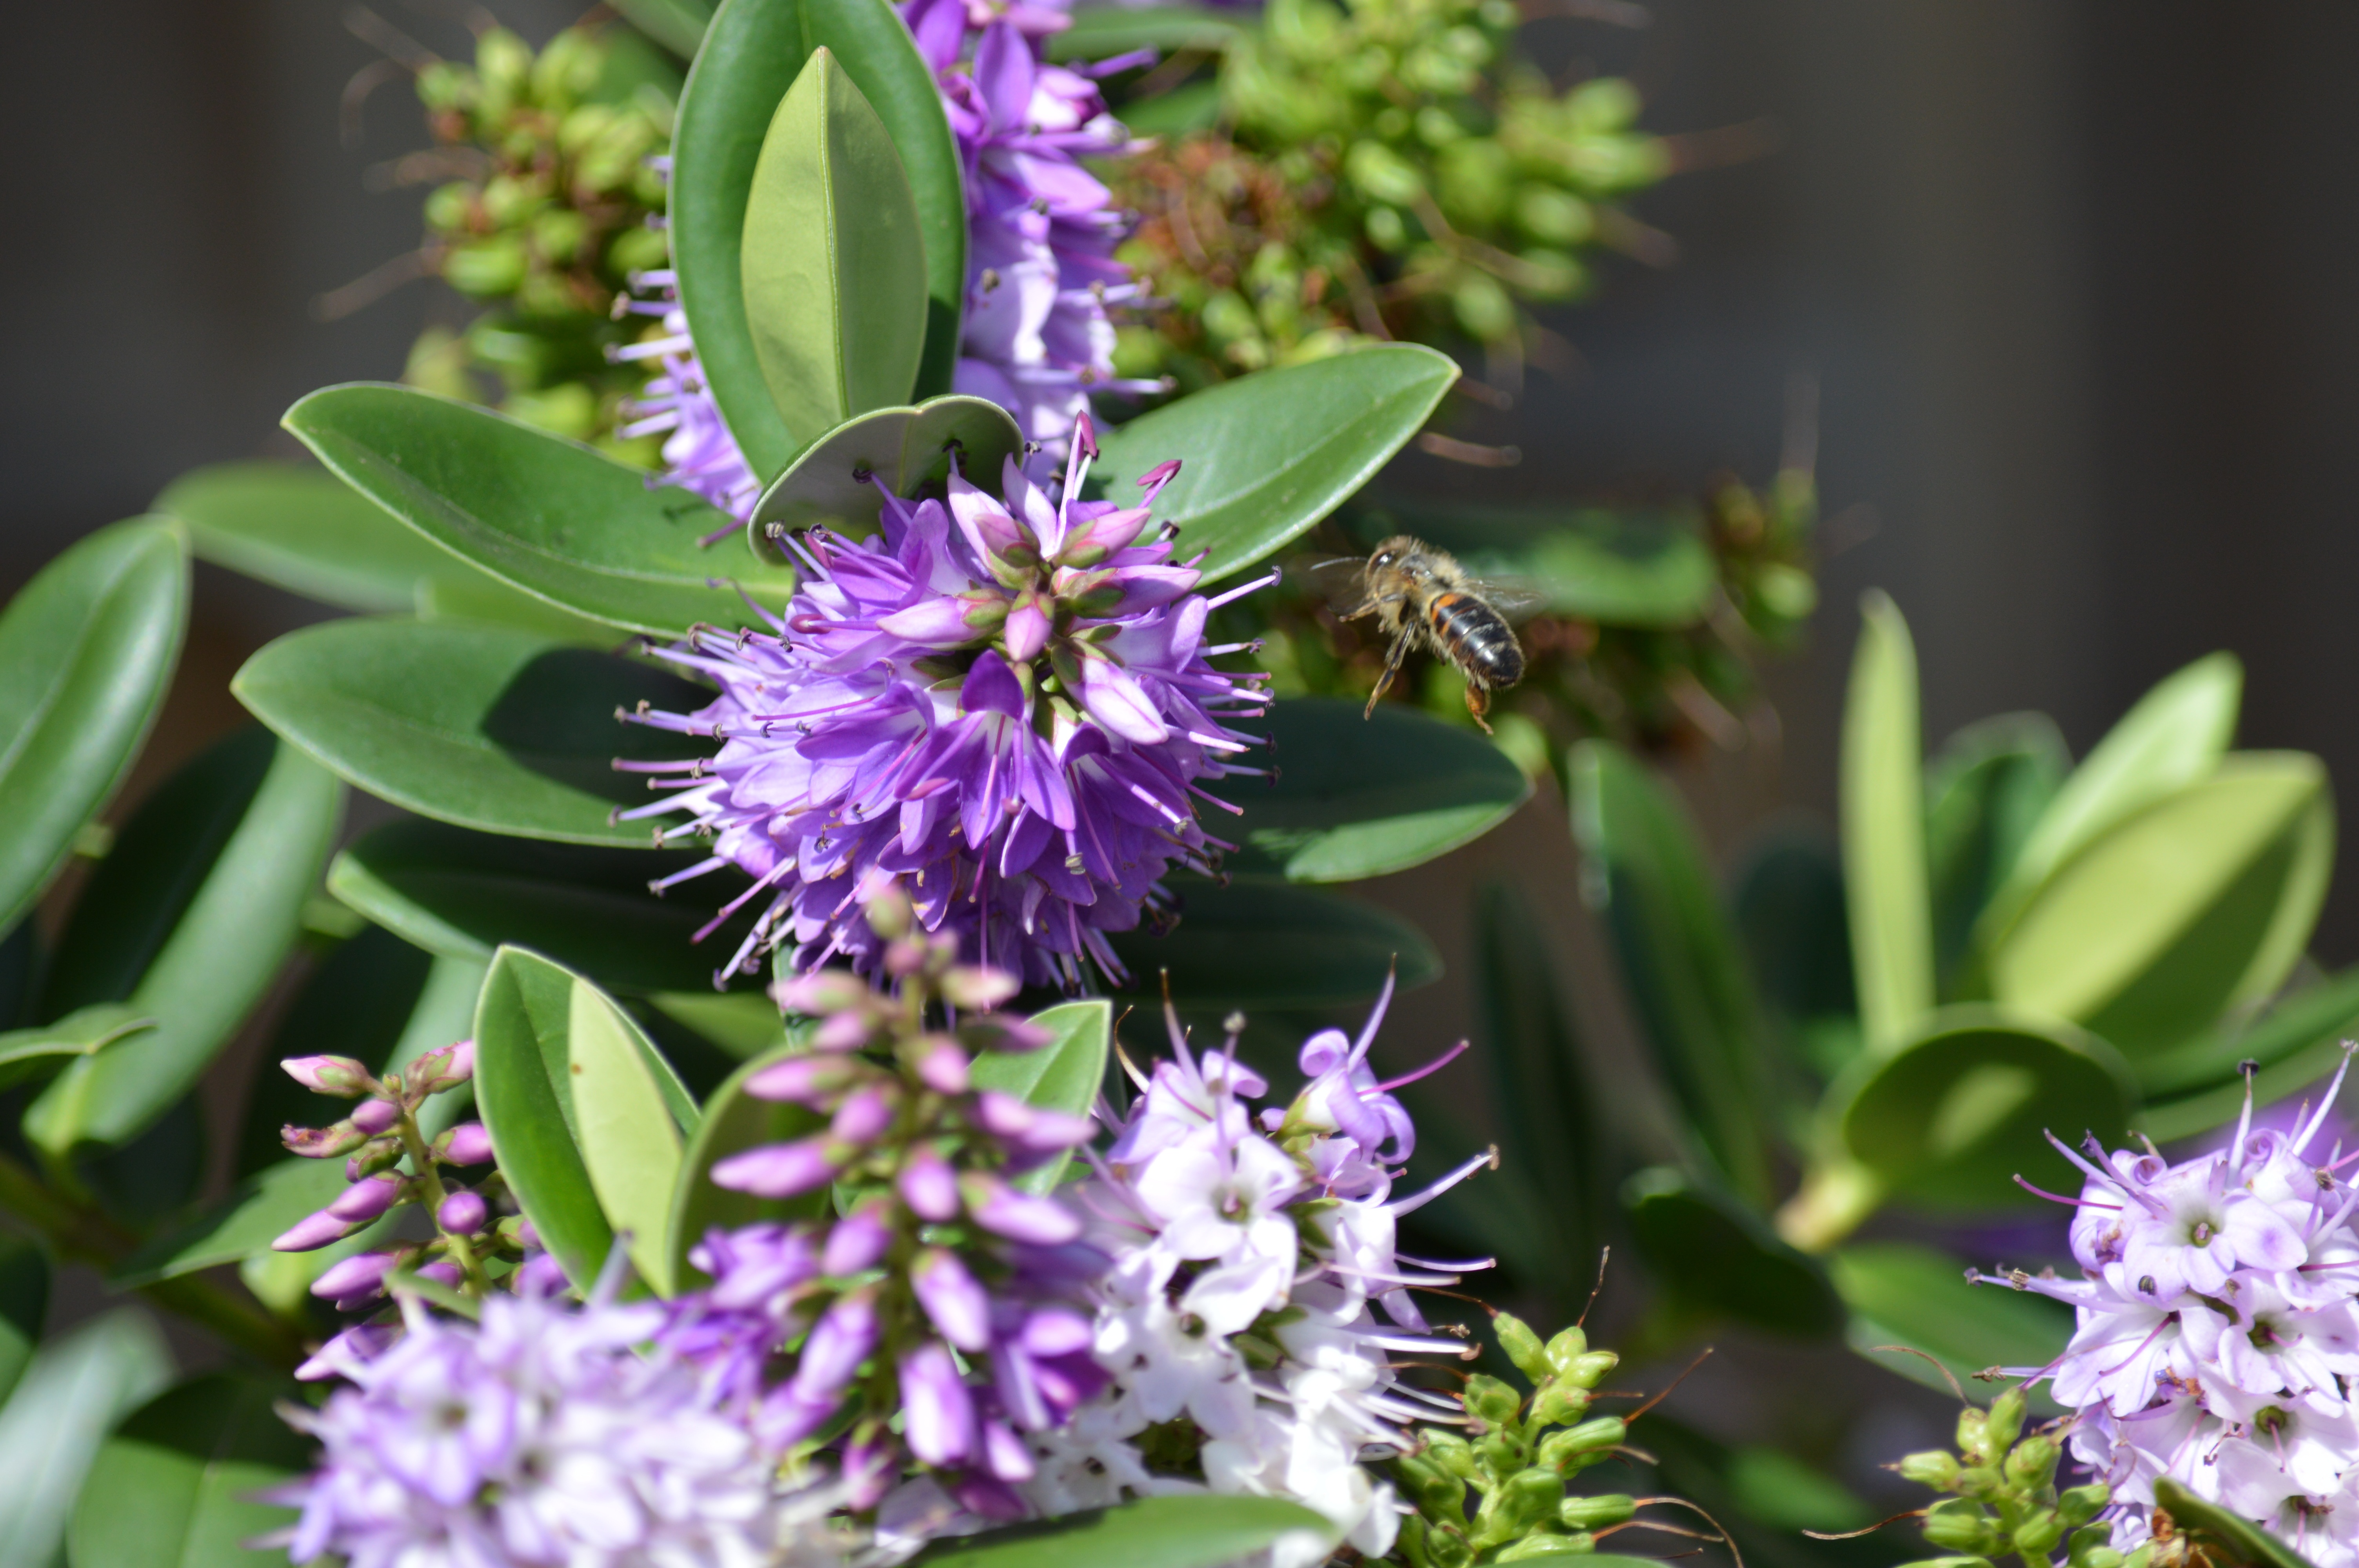
nature, blossom, plant, flower, purple, herb, botany, flora, wildflower, flowers, bee, macro photography, flowering plant, land plant